Ryan Strome

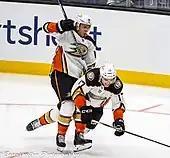
Strome colliding with teammate Scott Harrington in 2023.

Despite the shortened 2019–20 season, Strome set new career highs in assists and points through 70 games. Strome began the season strong, earning top playing minutes with linemate Artemi Panarin after Mika Zibanejad suffered an upper-body injury. Through their first nine games together, Strome and Panarin combined for 24 points to lead the team in goals, assist, and overall points. This continued into late December and Strome quickly accumulated the second-highest points total on the team with 10 goals and 25 assists for 35 points. By January 7, Strome had recorded six points through four games to tie for 22nd in the NHL in assists and ninth in primary assists. As linemates, Strome maintained an eight game point streak throughout February while Panarin maintained nine games. When the NHL paused play due to the COVID-19 pandemic, Strome finished with a new career-high 59 points through 70 games. His plus-21 rating ranked third on the Rangers and his 41 even-strength points are third behind Panarin and Zibanejad.